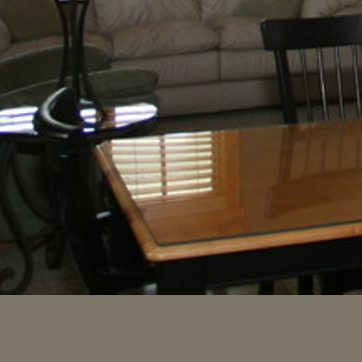
Material: wood